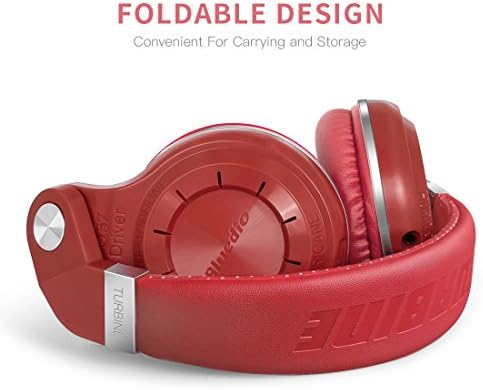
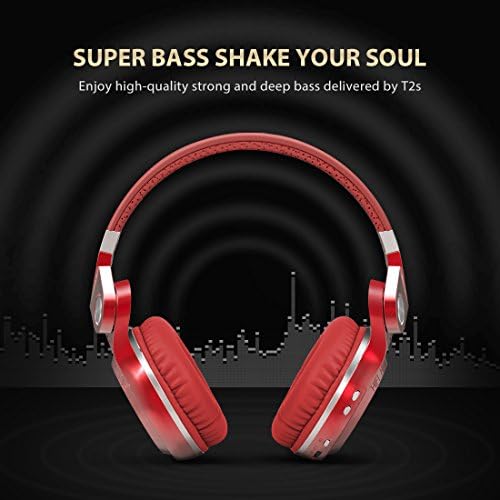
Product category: headphones
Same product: yes